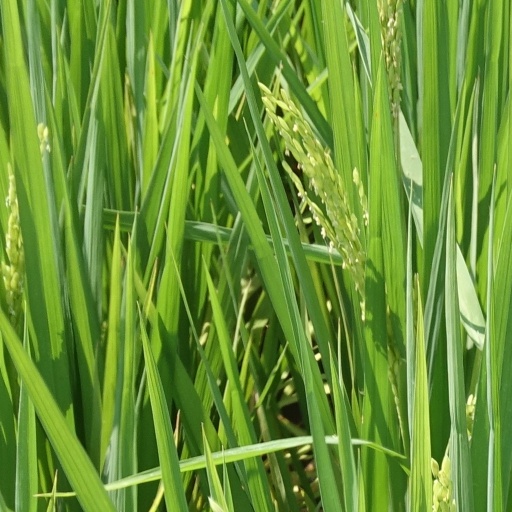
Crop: rice